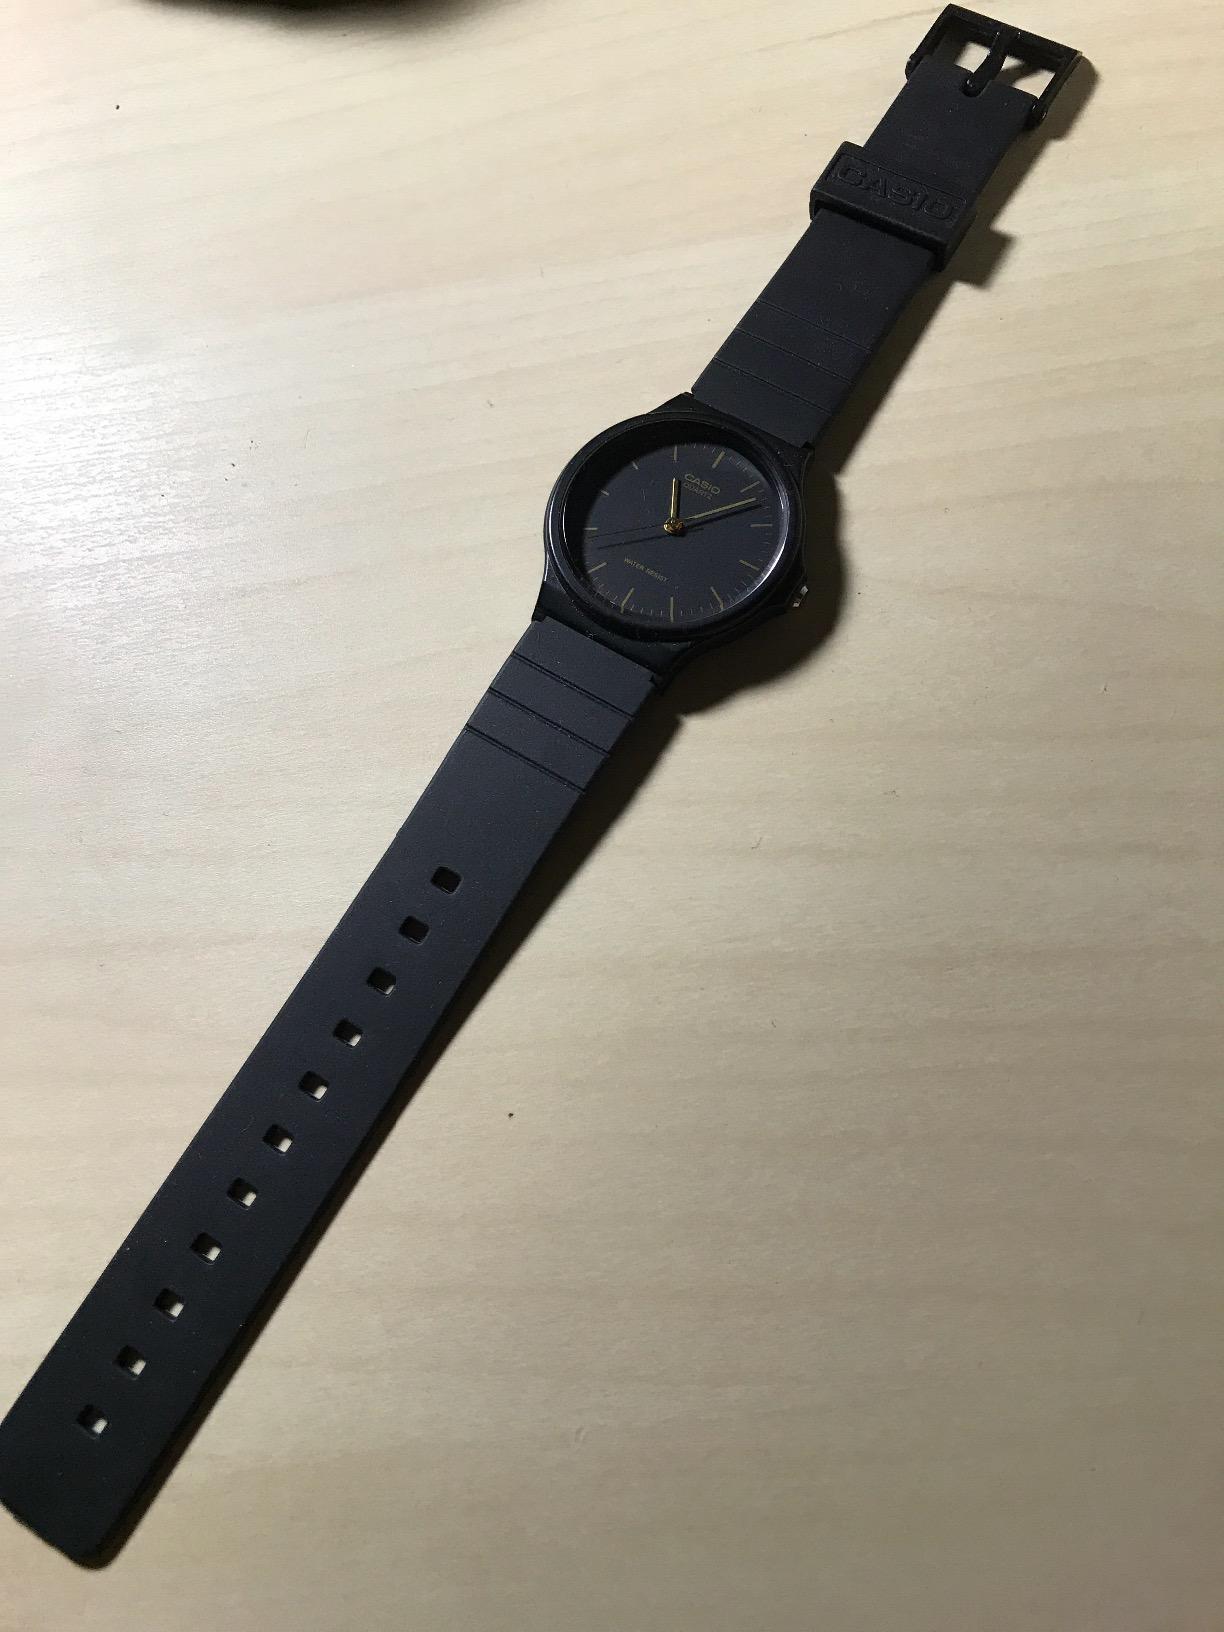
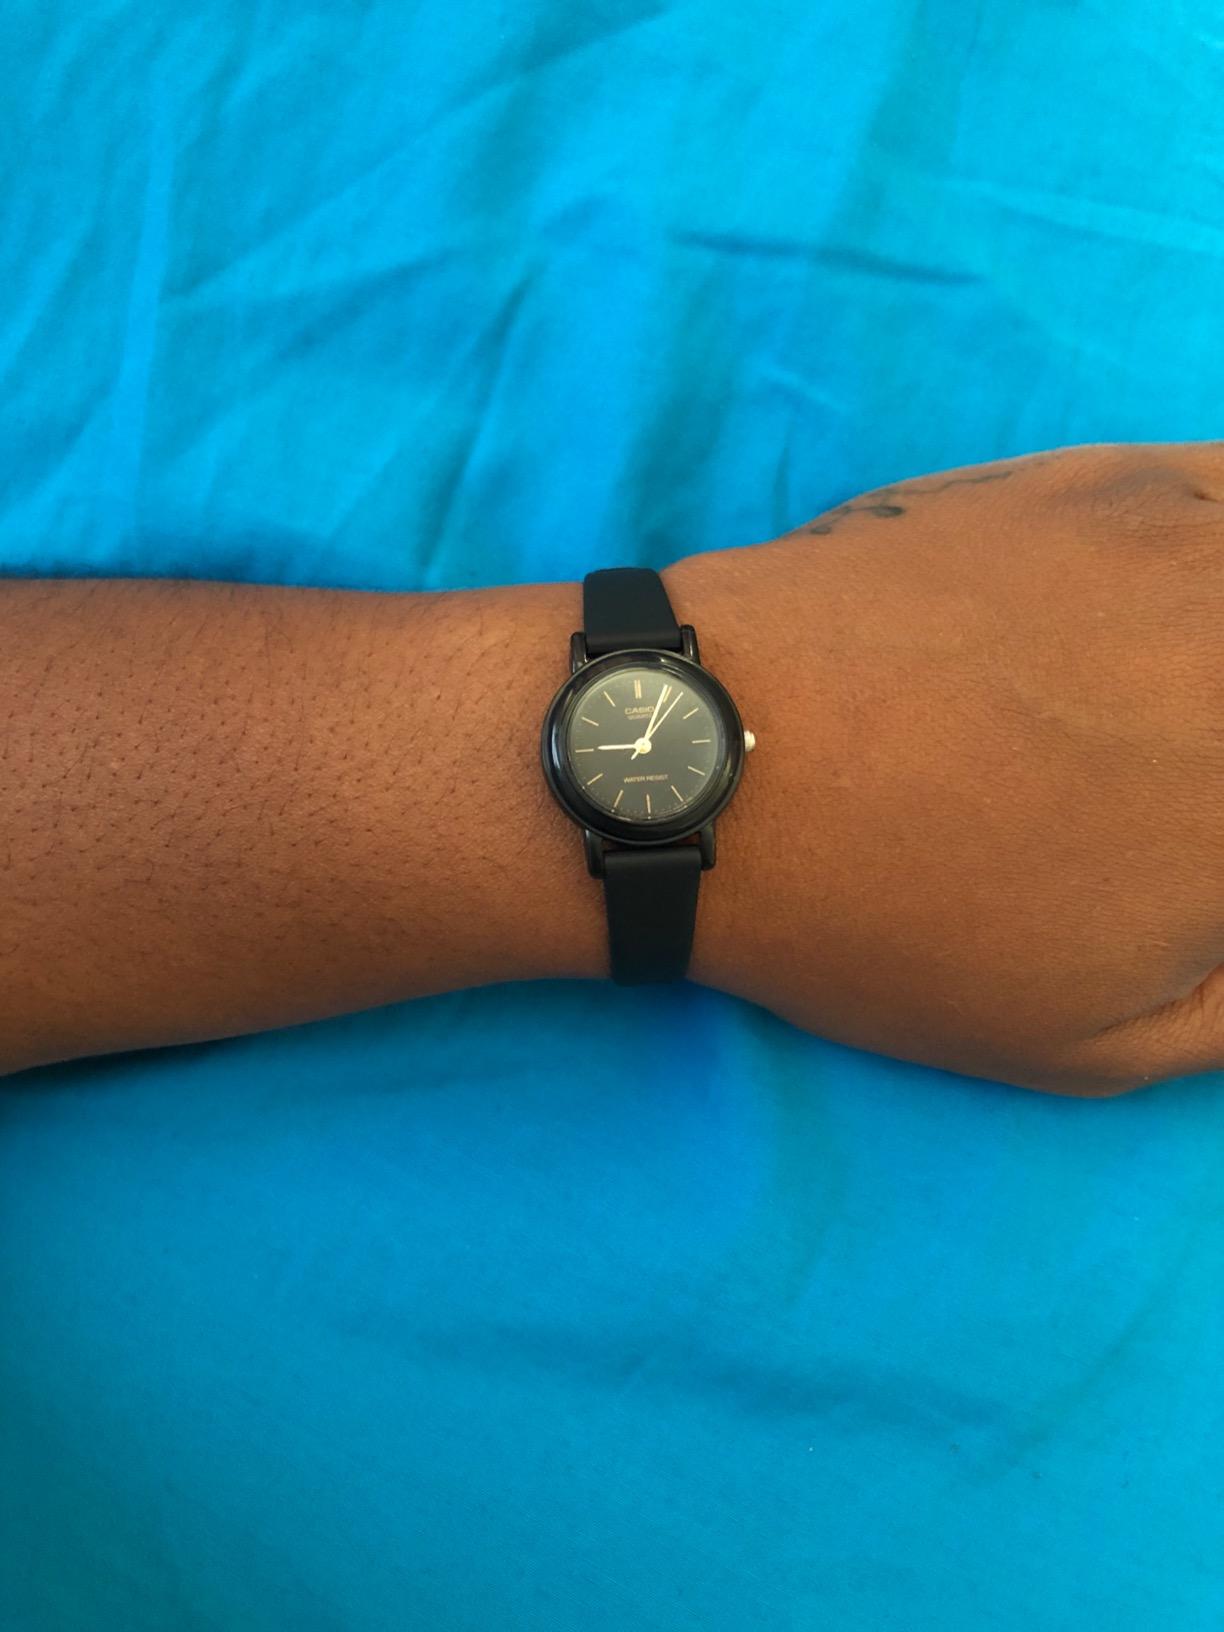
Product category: accessories_watch
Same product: no